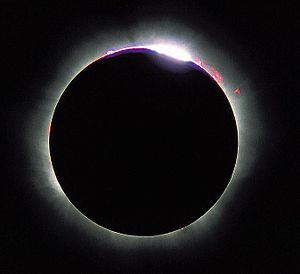
Solformørkelse
En solformørkelse
En solformørkelse opstår, når Månen i sin bane rundt om Jorden er i fasen nymåne og samtidig befinder sig direkte mellem Jorden og Solen. I den situation vil Månen stå i vejen for lyset fra solen, hvilket vil resultere i, at månen kaster en skygge et sted på Jordens overflade. Månens skygge vil på Jorden opleves som en formørkelse af det normale dagslys – et astronomisk naturfænomen, som normalt varer højst 3-4 minutter. Tilsvarende astronomiske naturfænomener er en måneformørkelse, hvor det er Jorden, der kaster skygge på månen, og en astronomisk passage, eksempelvis en Venuspassage eller en Merkurpassage, hvor det er henholdsvis Venus og Merkur, der går imellem Jorden og Solen. Men på grund af deres afstand til Jorden vil det ikke være 'rigtige' formørkelser, men ses blot som små prikker på solskiven.